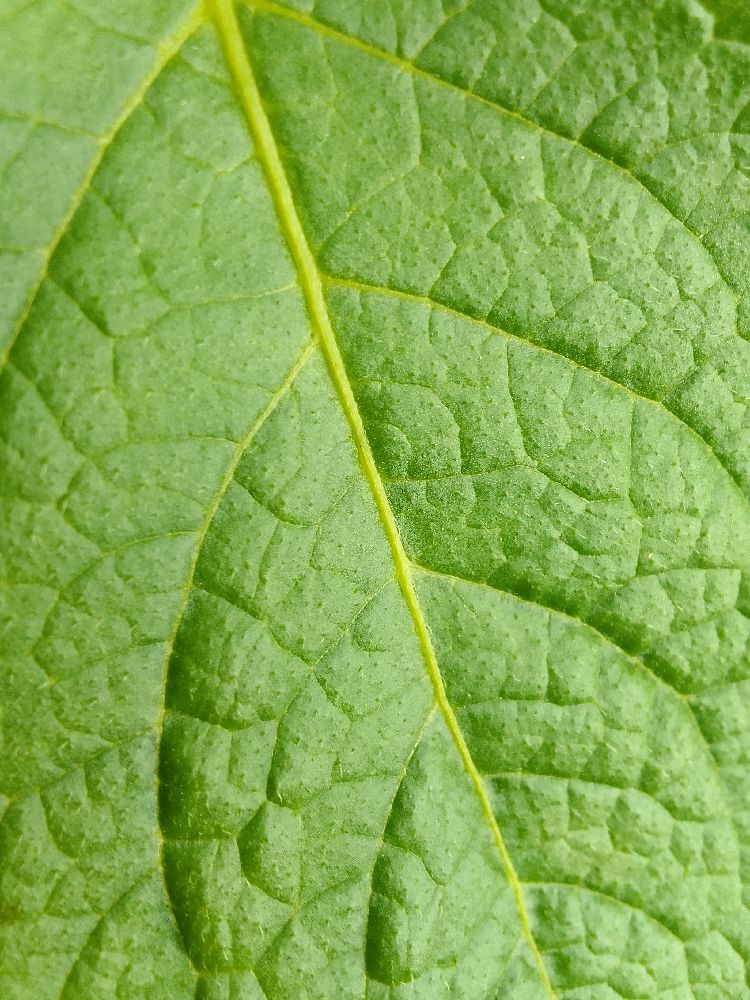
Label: Healthy